Huamachuco

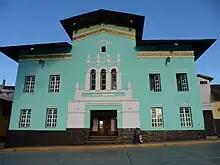
Municipal Theatre, Huamachuco

Huamachuco's deep valley slopes show evidence of deliberate farming of native Andean trees and shrub vegetation. It appears that in prehistoric times, the temperature of the land was slightly warmer than today, allowing agriculture at elevations 100–300 m. higher than is possible in the 20th and 21st centuries.